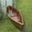
Label: ship